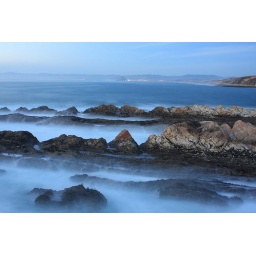
For this one i thought i could get more blue ocean between the rocks and Morro Rock in the distance.